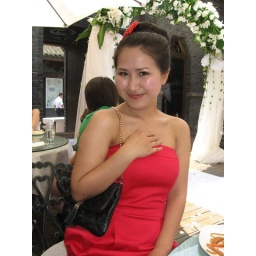
Wen in red dress